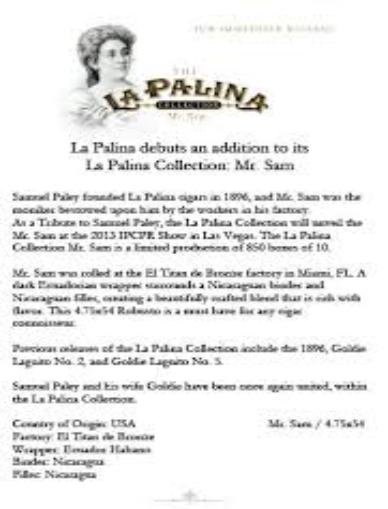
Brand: La Palina
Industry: Necessities